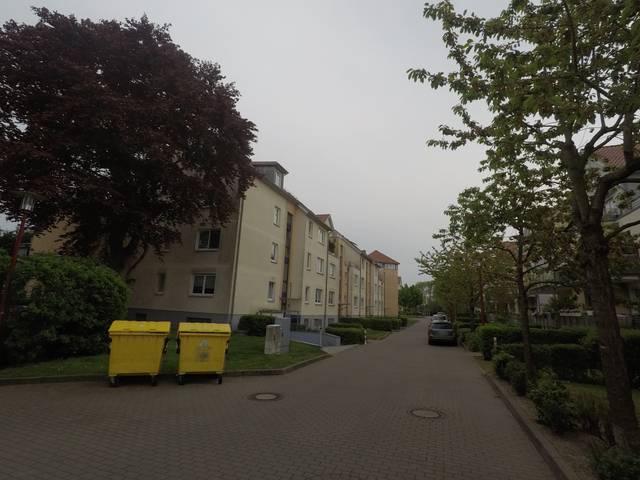
Region: Germany
Coordinates: 54.067, 12.132